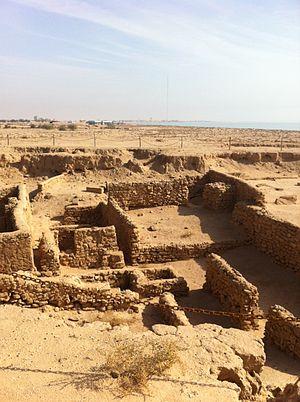
Cet article recense les sites inscrits au patrimoine mondial au Koweït.